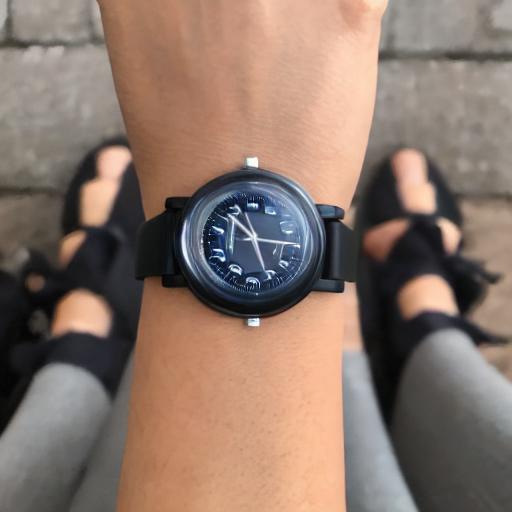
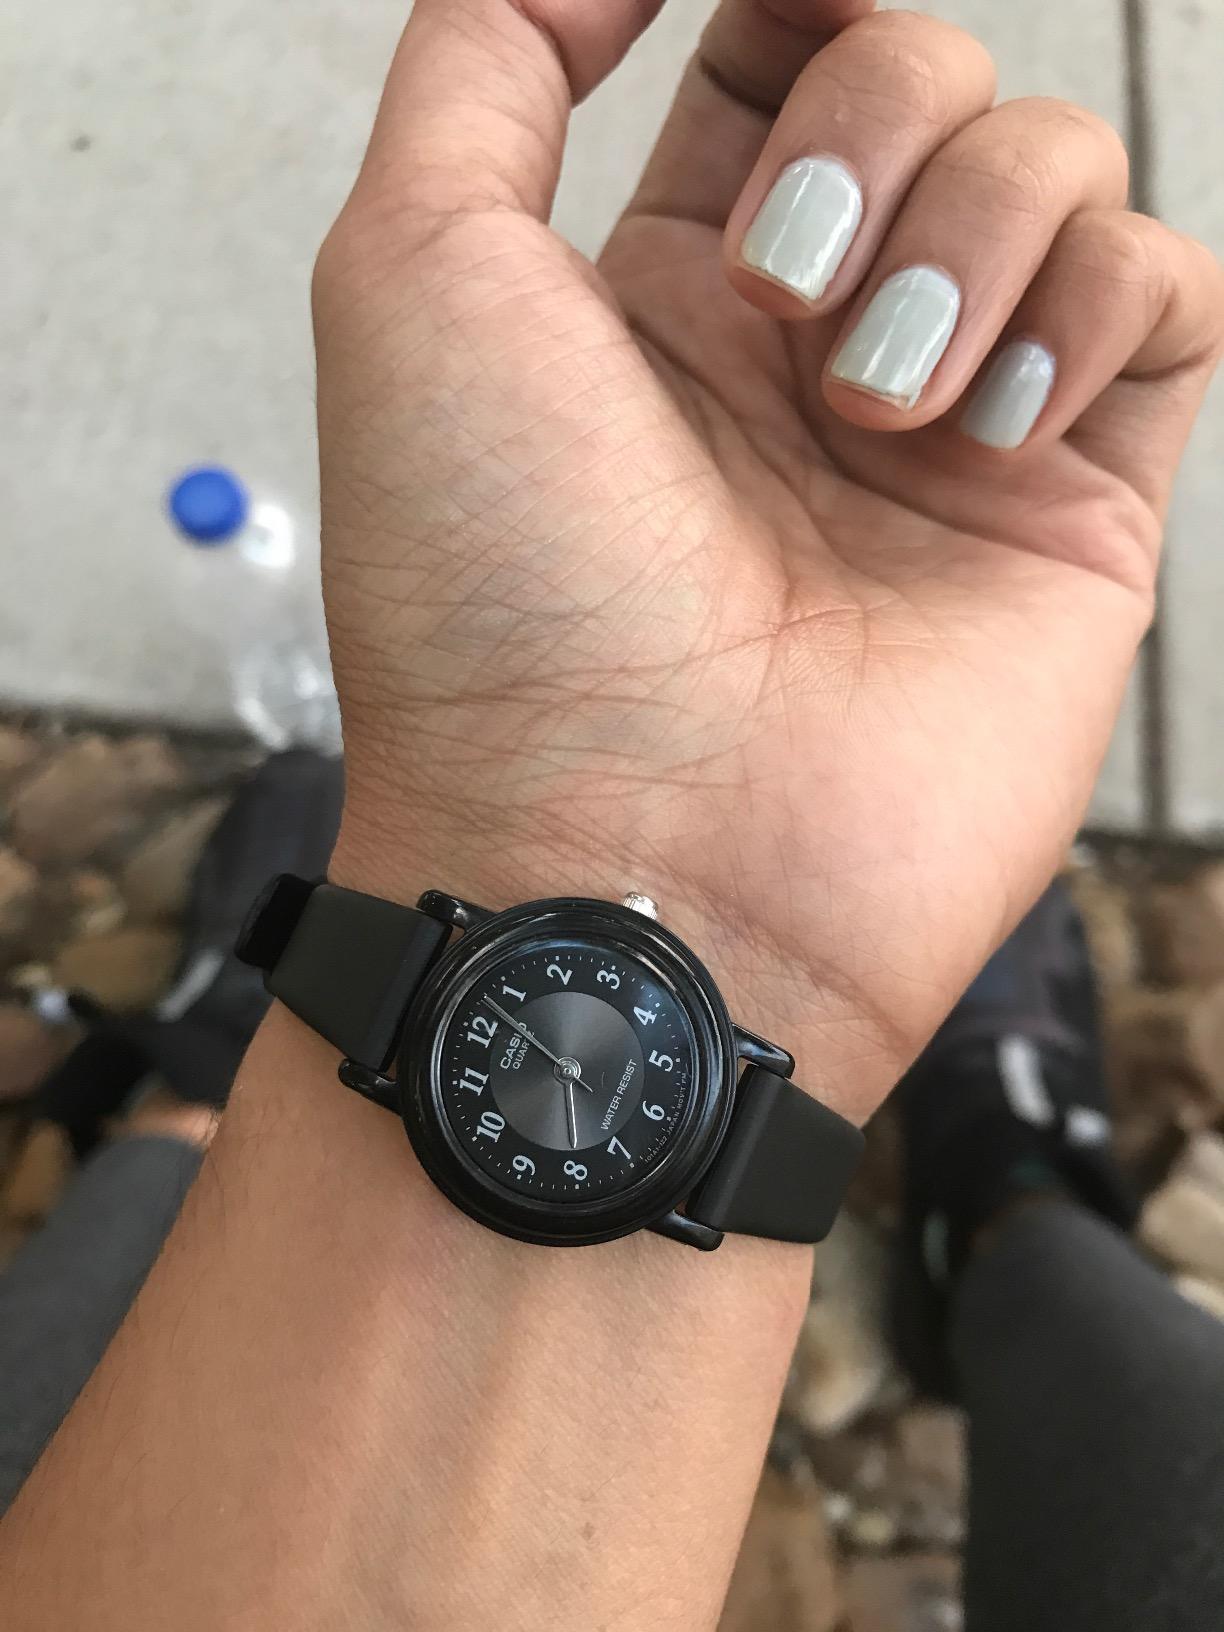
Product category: accessories_watch
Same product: no